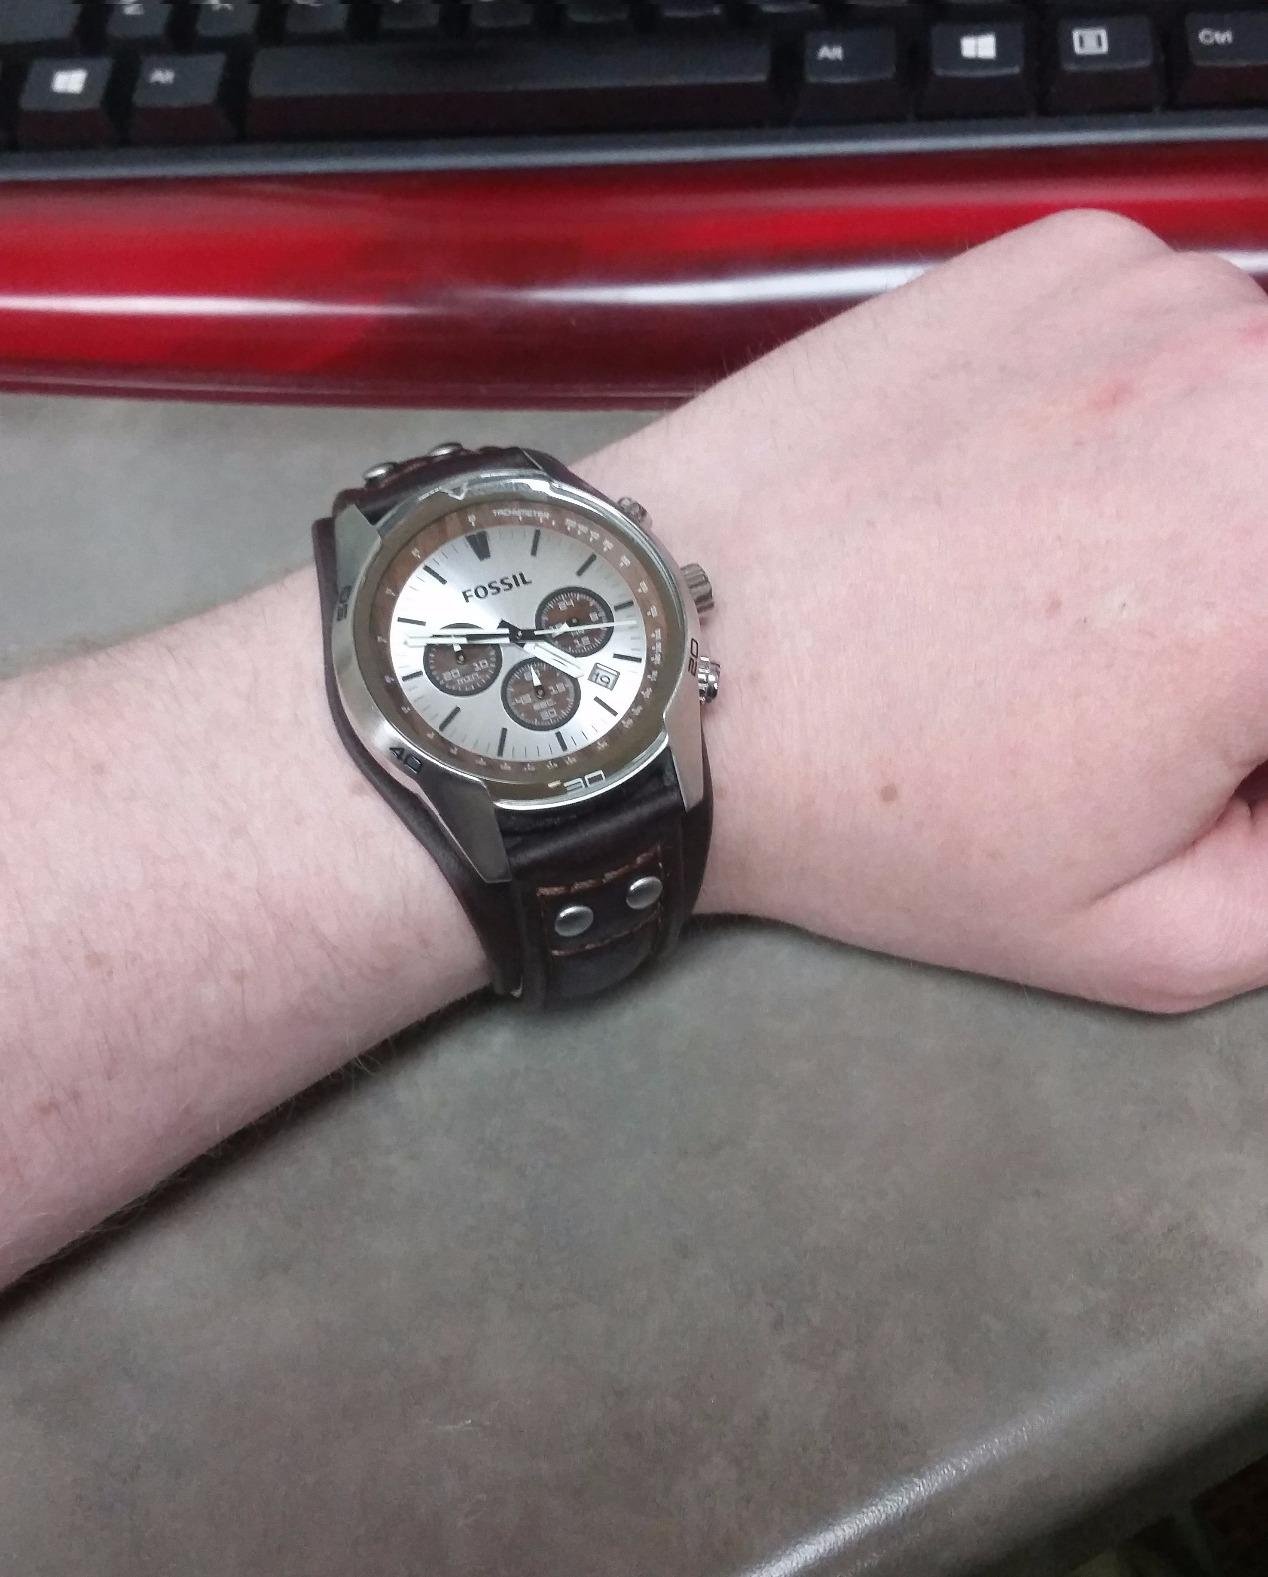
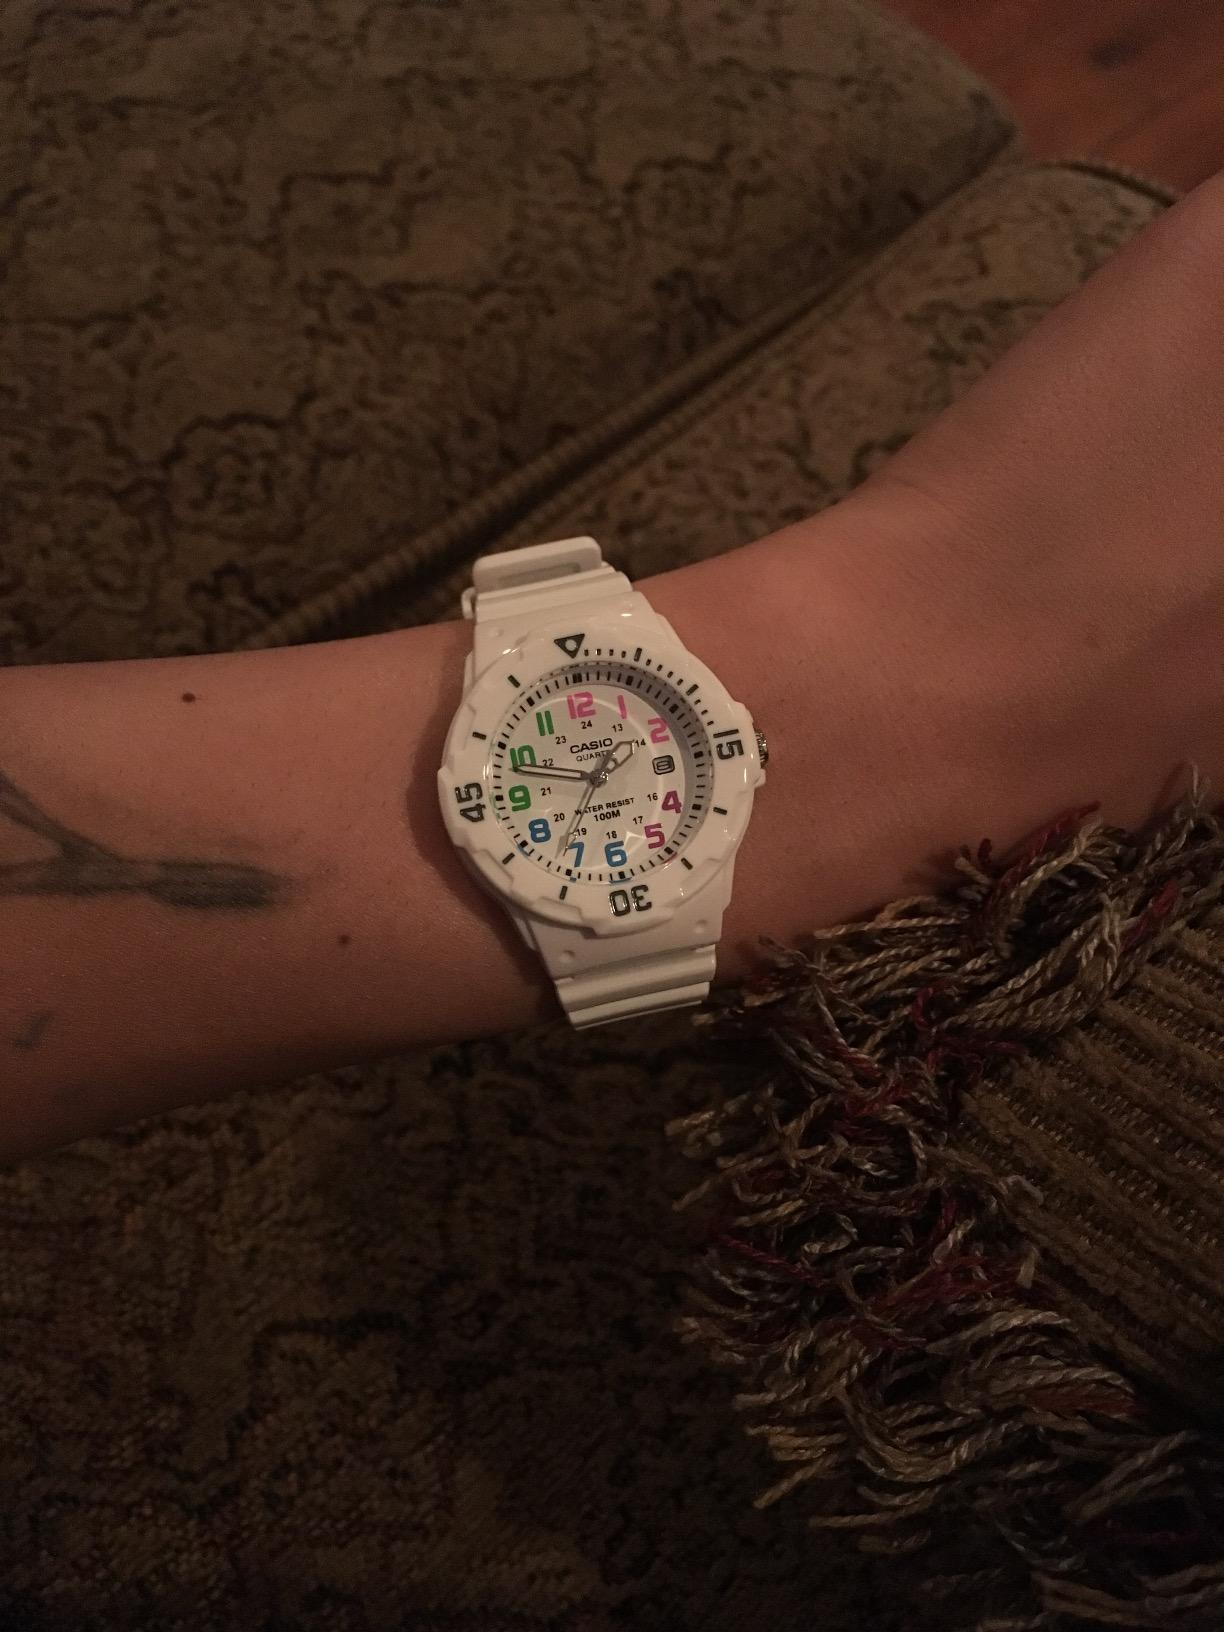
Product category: accessories_watch
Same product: no